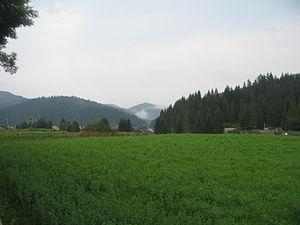
Putna est une commune du nord de la Roumanie, dans le județ de Suceava à quelques kilomètres de la frontière Ukrainienne. Dans cette localité Étienne III le Grand a construit entre 1466 et 1469 un monastère en souvenir de sa victoire contre les ottomans à Chilia en 1465 où ce dernier est également enterré.